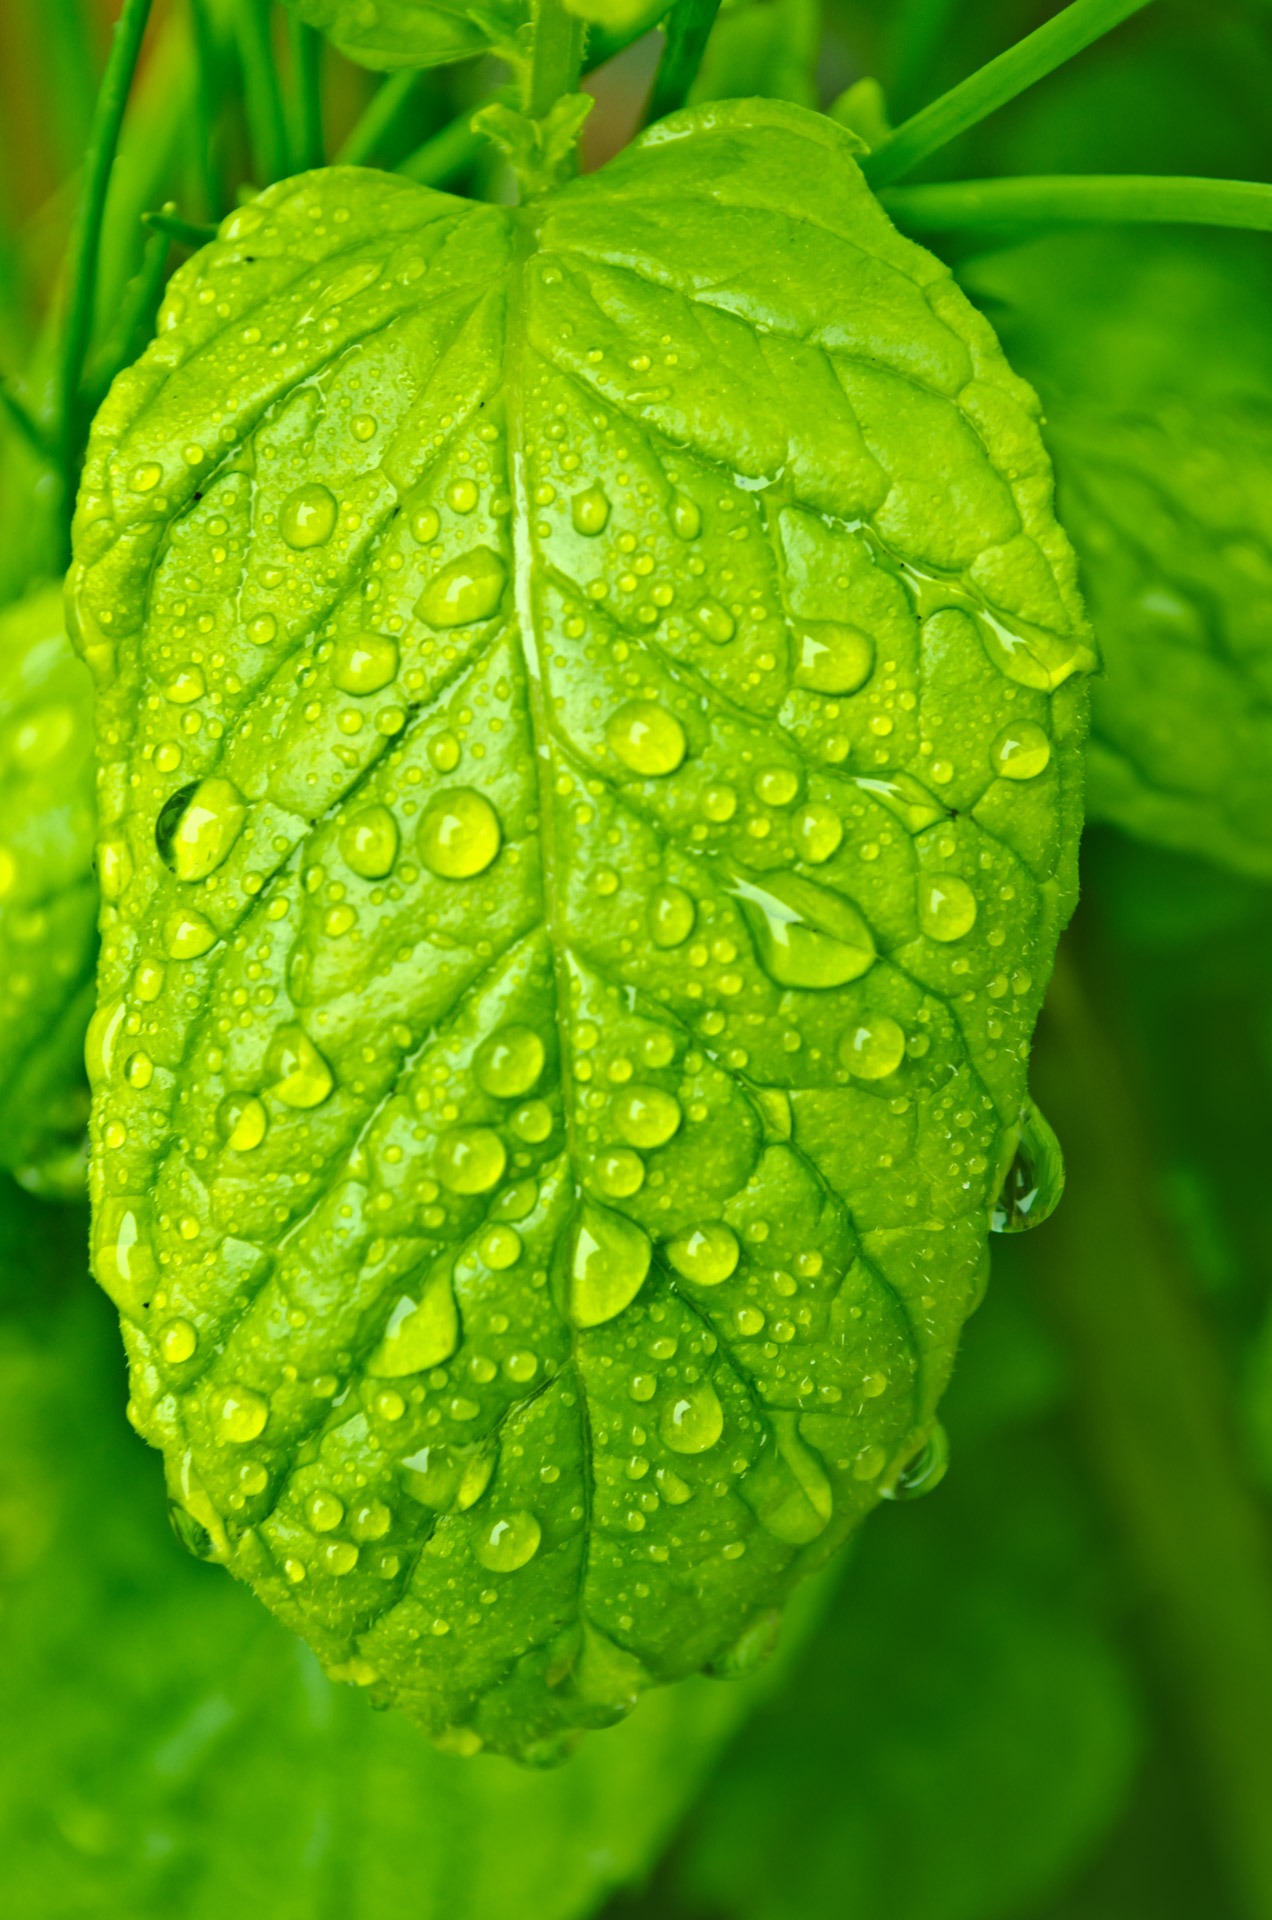
water, nature, plant, rain, leaf, flower, wet, spring, green, herb, macro, fresh, botany, flora, close up, leaves, background, seasons, wallpaper, drops, element, macro photography, annual plant, plant stem